Zhivko Sedlarski

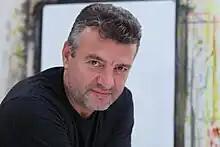
Zhivko Sedlarski in 2017

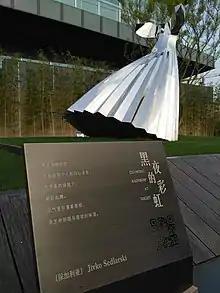
Rainbow In The Dark, Suzhou, Chine

Zhivko Sedlarski (born September 16, 1958, in Bulgaria, is a Bulgarian-French sculptor. He lives in France.